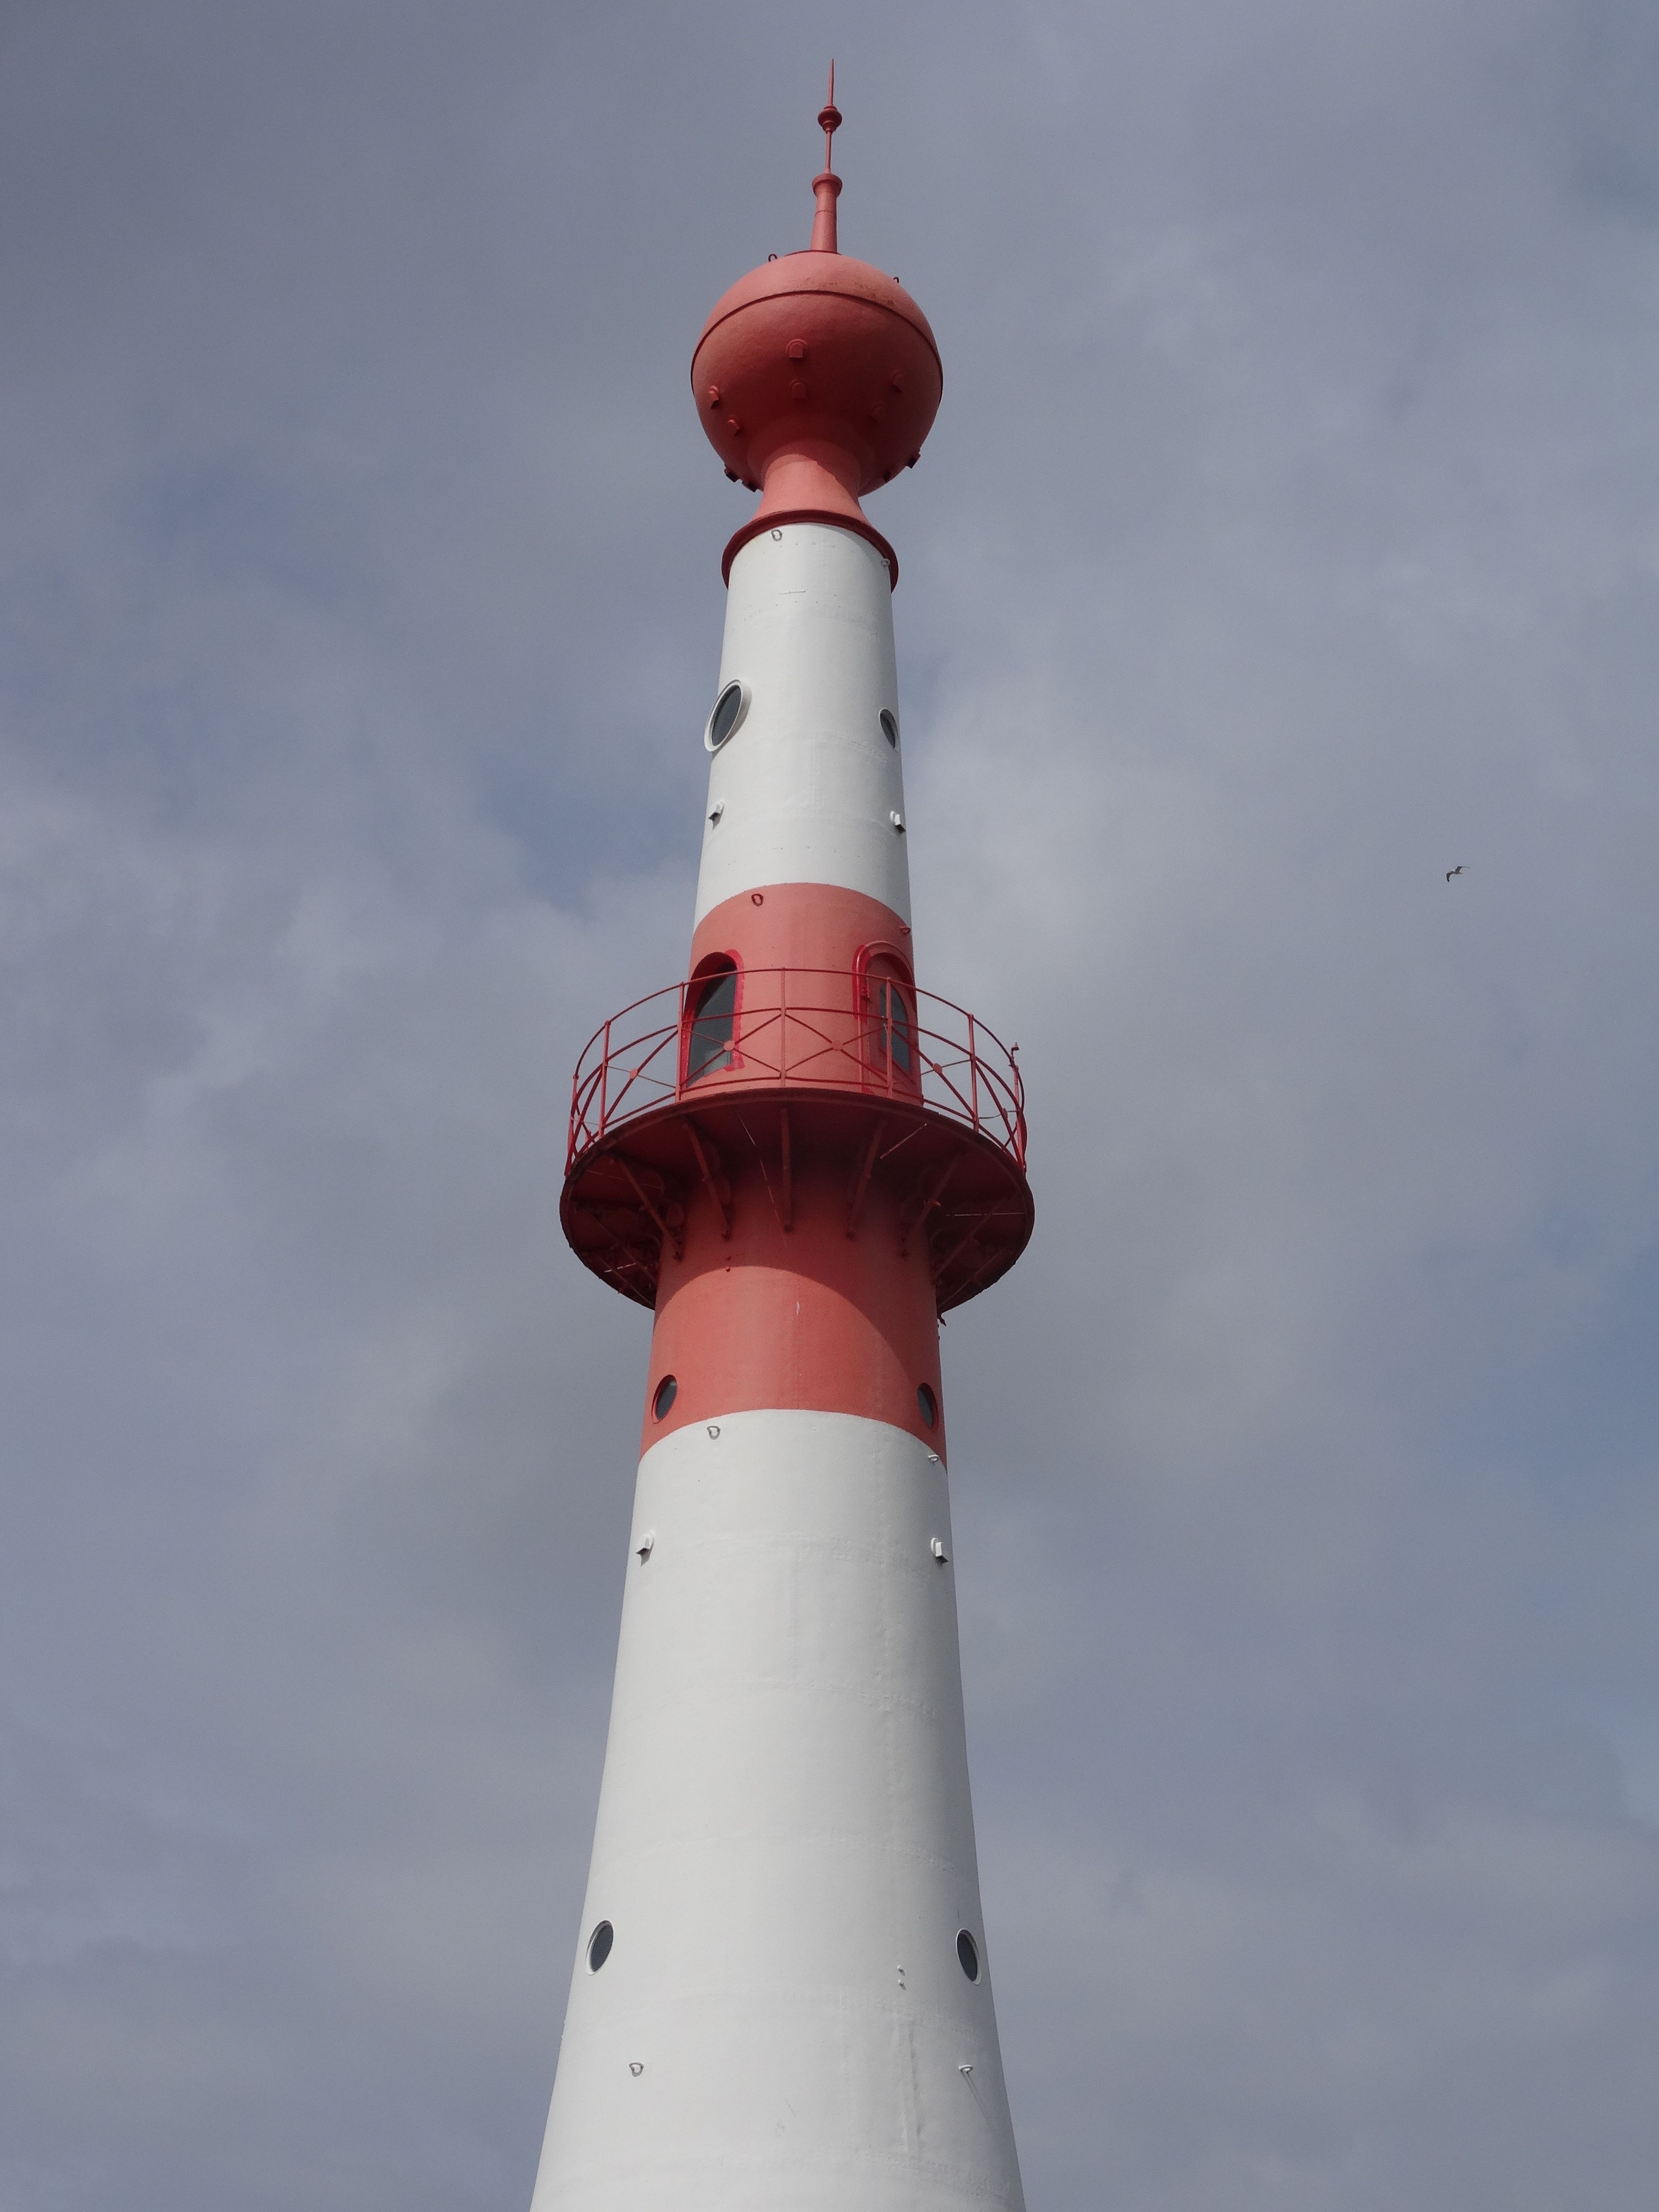
lighthouse, red, tower, north sea, wadden sea